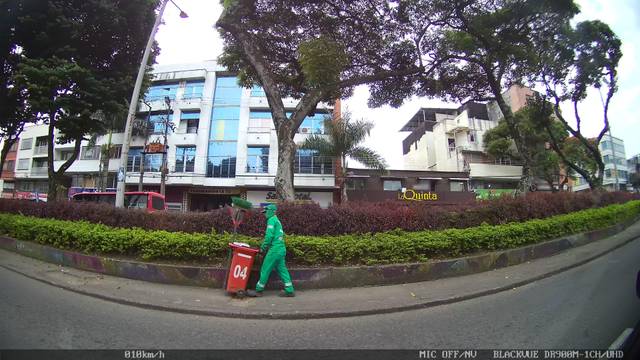
Region: Colombia
Coordinates: 4.441, -75.229